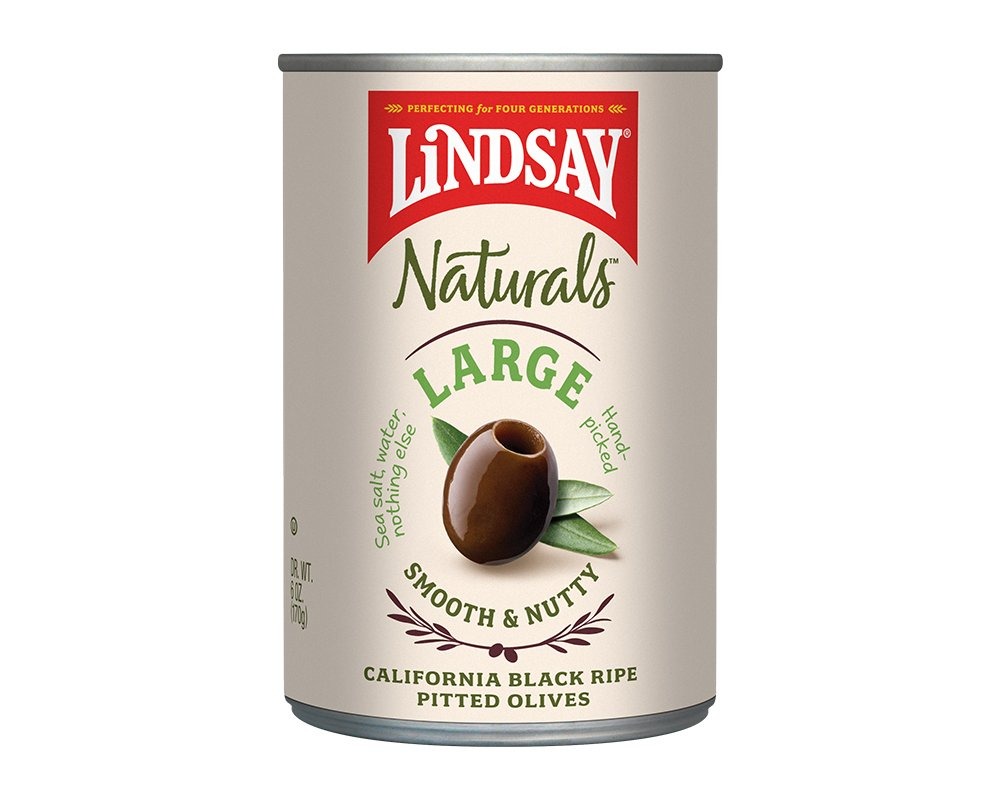
Item Name: Lindsay Naturals Large Pitted Ripe Black Olives, 6 oz (Pack of 12)
Bullet Point 1: California ripe black olives packed in water and sea salt, and nothing else
Bullet Point 2: No artificial colors or flavors
Bullet Point 3: Non-GMO
Bullet Point 4: No ferrous gluconate
Value: 72.0
Unit: ounce

Price: 3.29